Atatürk and Şerife Bacı Monument

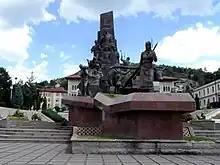
Monument Kastamonu Governor’s Building in the background

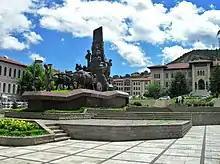
Atatürk and Şerife Bacı Monument in Kastamonu depicting armed Şerife Bacı (front left) driving an ox cart and standing Mustafa Kemal Atatürk (back middle) flanked by soldiers in the Turkish War of Independence.

Atatürk and Şerife Bacı Monument is a monument in Kastamonu, Turkey.